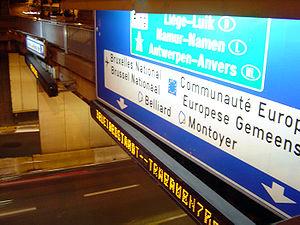
La petite ceinture de Bruxelles ou la R20 est une autoroute urbaine formée par une suite de boulevards et avenues passant en tunnel sous les principales intersections. La petite ceinture délimite le centre historique bruxellois en empruntant le tracé de la seconde enceinte de la ville, construite au XIVᵉ siècle.
La signalisation bilingue consiste en la représentation sur un même panneau de signalisation d'inscriptions en deux langues ou plus. Son utilisation est réglementairement réservée à des situations locales où est en vigueur le bilinguisme administratif ou bien où il existe un important trafic touristique ou commercial ; on en trouve parfois aussi dans les quartiers où la proportion d'immigrés originaires d'une même zone linguistique est élevée. Dans un sens plus extensif, elle inclut, dans les régions où coexistent des langues transcrites en alphabets non latins, la translittération des toponymes et l'éventuelle traduction des textes complémentaires. La tendance générale est plutôt de remplacer les informations qui devraient être fournies en plusieurs langues par des symboles et des pictogrammes standardisés au niveau international et représentatifs du contenu de l'information. L'emploi de la signalisation bilingue est sans doute le principal instrument symbolique de perception et d'institutionnalisation de la réalité bilingue d'un territoire.
Le français est diffusé dans de nombreux pays de par le monde, avec des statuts différents.